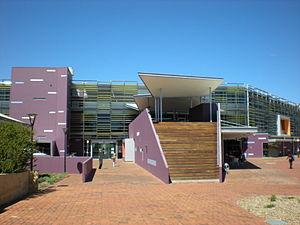
L’université Edith-Cowan est située à Perth, en Australie-Occidentale. C'est la seule université australienne à porter le nom d'une femme, Edith Cowan Dircksey, qui fut la première femme à être élue au Parlement d'Australie.